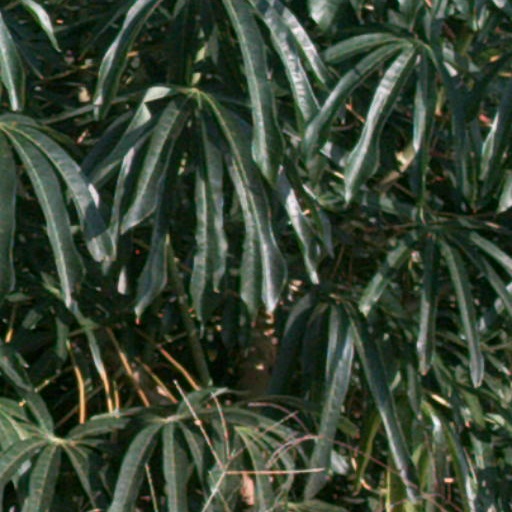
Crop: cassava